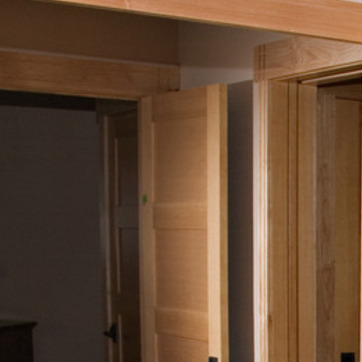
Material: mirror